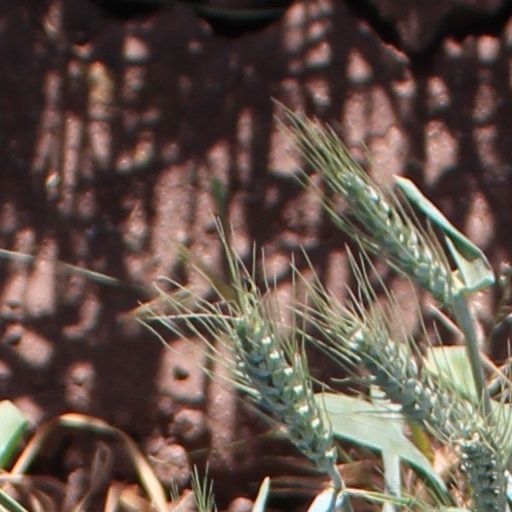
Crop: wheat